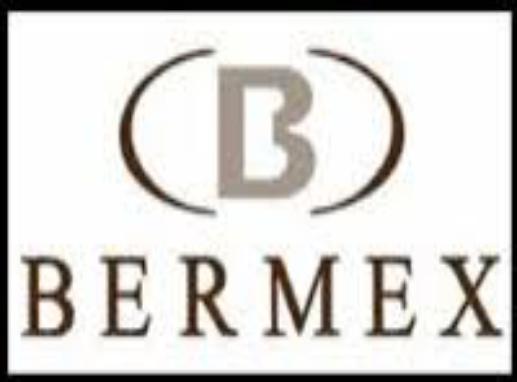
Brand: bermex
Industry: Necessities